Muzaffer Badalıoğlu

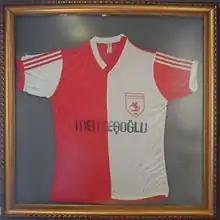
The shirt of Muzaffer Badalıoğlu on display at the Samsun City Museum. Badalıoğlu wore this jersey for the last time in the match before the January 20th Disaster.

Muzaffer Badalıoğlu (13 November 1960 – 20 January 1989) was a Turkish footballer who last played as a defender for Samsunspor, and also appeared for the Turkey national football team.